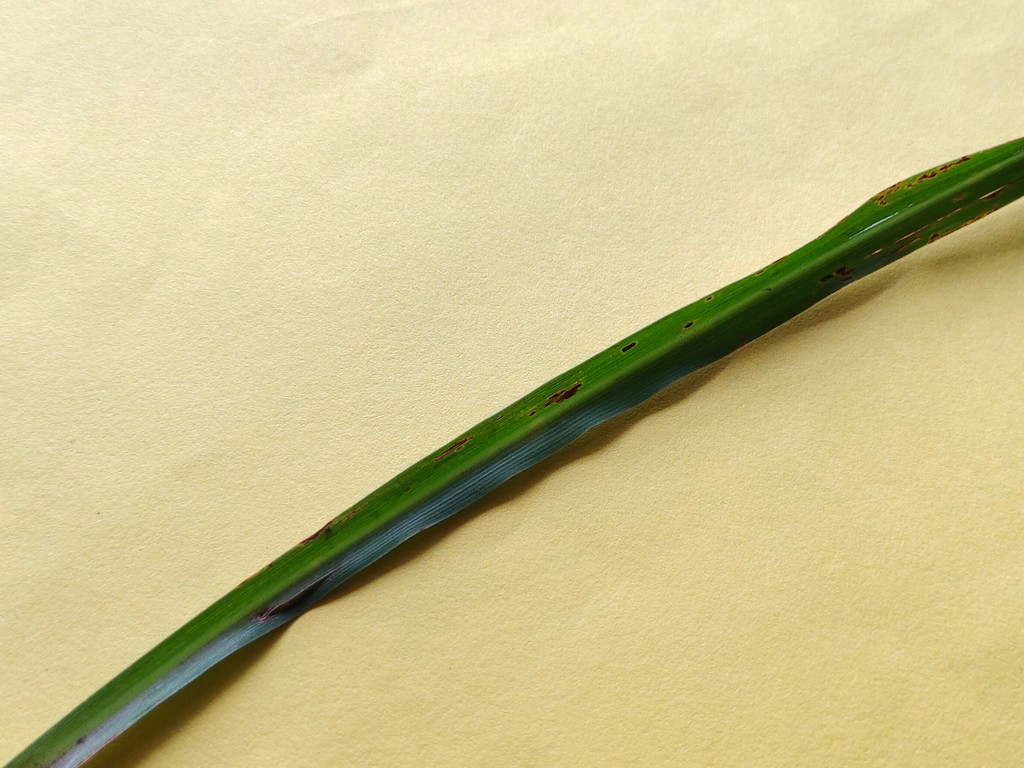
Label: Unhealthy